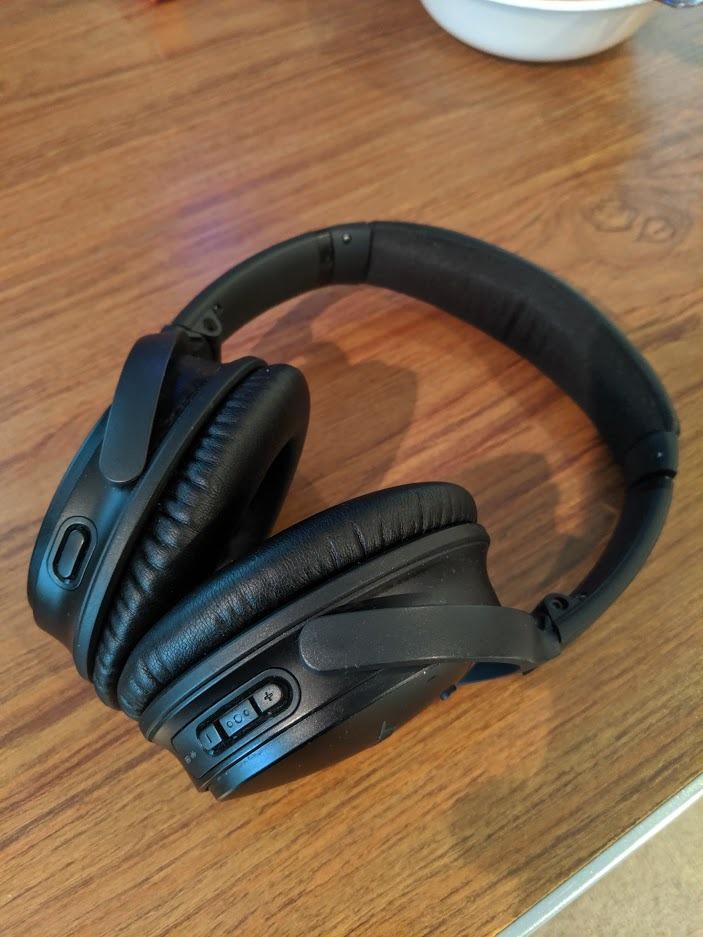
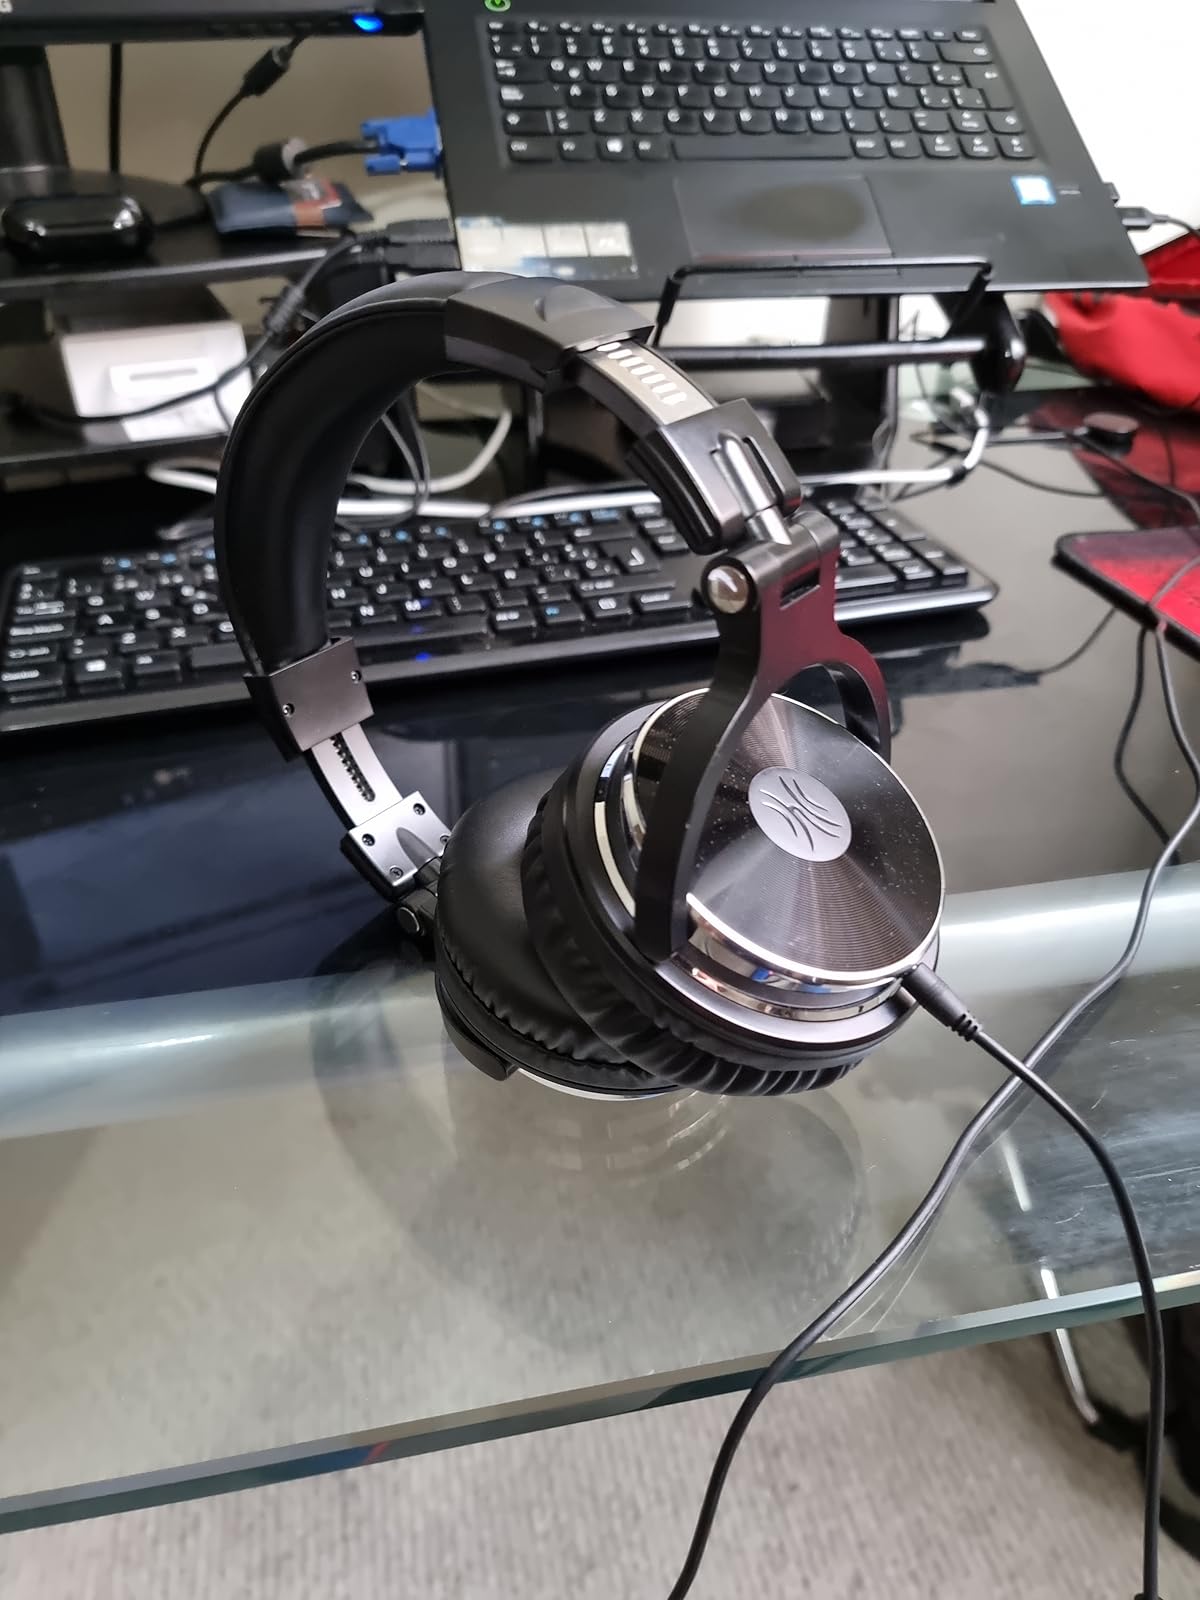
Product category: headphones
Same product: no